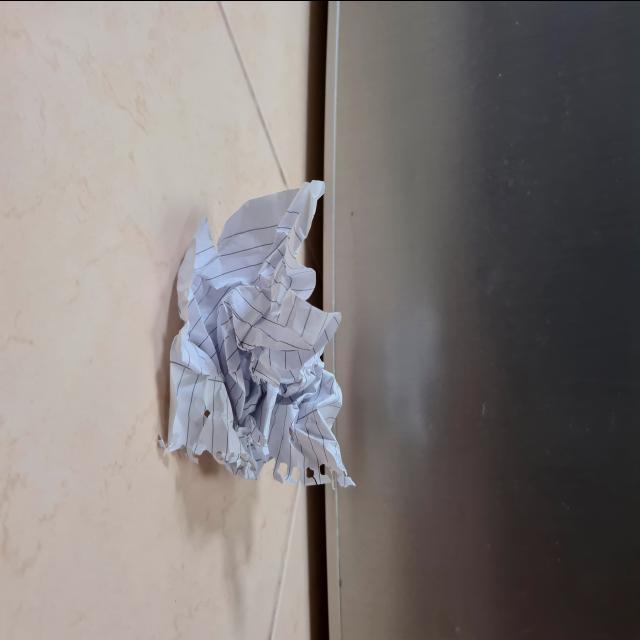
Label: tissues